1980 Basilicata regional election

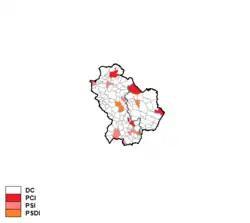
Largest party by municipality

Christian Democracy was by far the largest party, largely ahead of the Italian Communist Party, which came distantly second. After the election Vincenzo Verrastro, the incumbent Christian Democratic President, was re-elected President for the third time in a row. In 1982 Verrastro was replaced by fellow Christian Democrat Carmelo Azzarà.